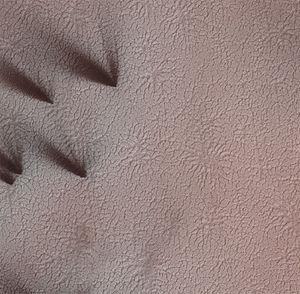
Calotte du pôle sud
L’exploration de Mars tient une place particulièrement importante dans les programmes scientifiques d'exploration du système solaire des principales puissances spatiales. En 2016, plus de quarante sondes, orbiteurs et atterrisseurs ont été envoyés vers Mars depuis le début des années 1960. Cet intérêt pour Mars répond à plusieurs motivations. Mars constitue d'abord une destination proche ce qui permet d'y envoyer relativement facilement des engins spatiaux. Par ailleurs, contrairement aux autres planètes du Système solaire, Mars a sans aucun doute connu par le passé des conditions assez proches de celles régnant sur Terre qui ont pu, mais cela reste à confirmer, permettre l'apparition de la vie. Depuis l'invention du télescope, cette planète de type terrestre intrigue les scientifiques comme le grand public. Mais le premier survol de Mars par la sonde américaine Mariner 4 dévoile une planète beaucoup moins accueillante que prévu dotée d'une atmosphère très ténue, sans champ magnétique pour la protéger des rayonnements stérilisants et comportant une surface d'apparence lunaire très ancienne.